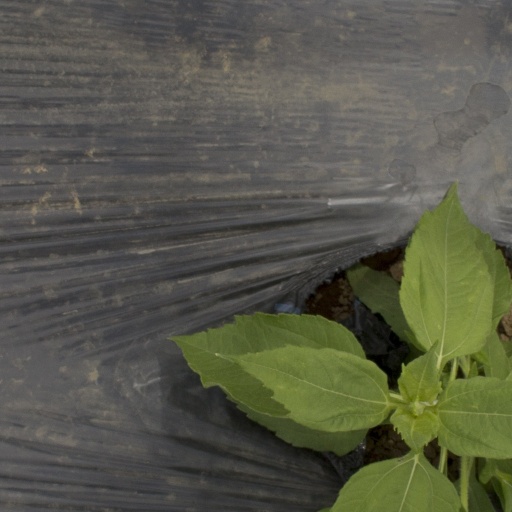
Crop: Jerusalem artichoke